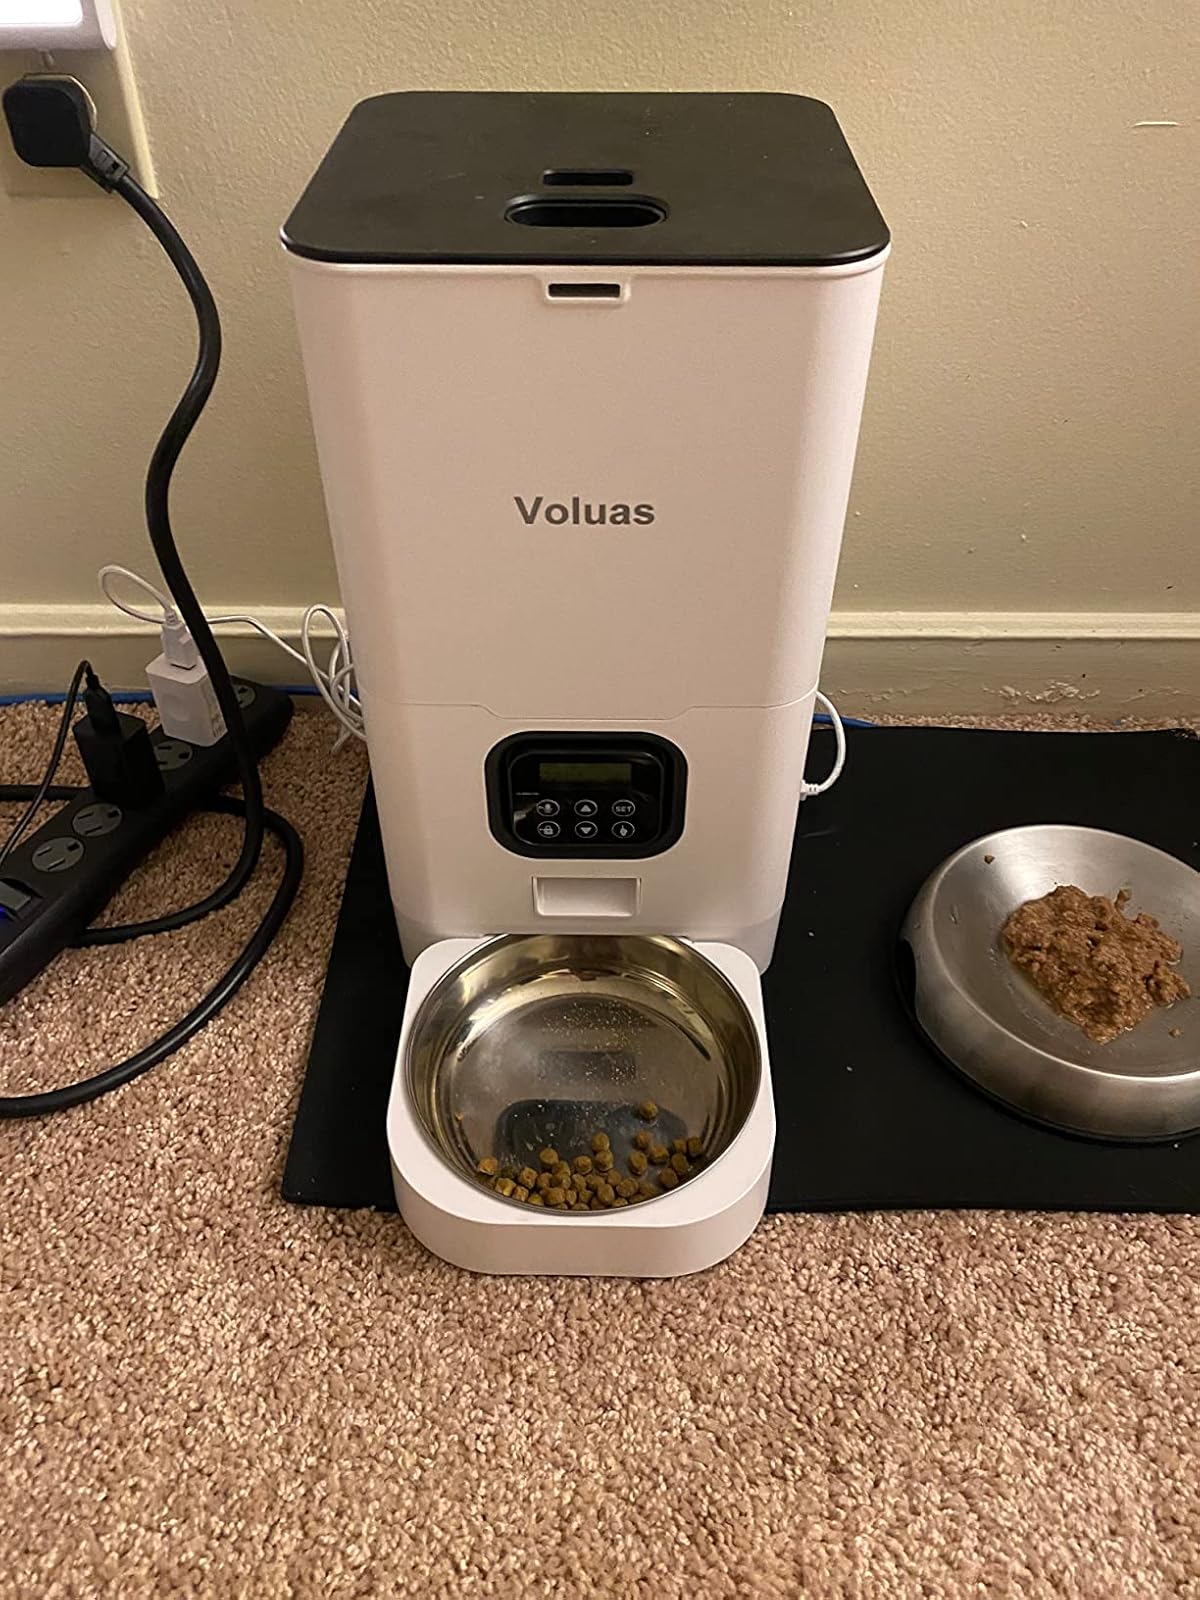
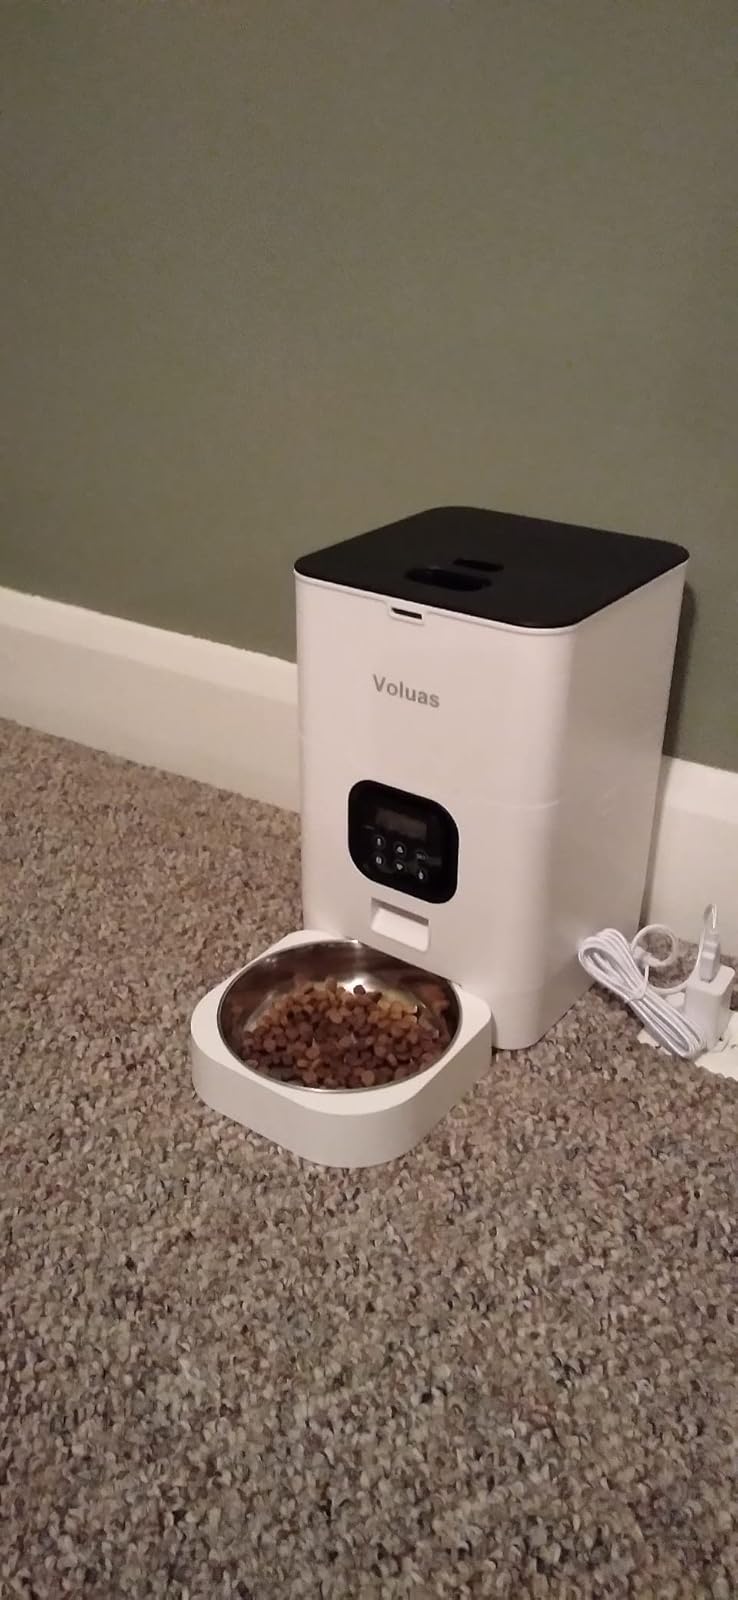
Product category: items_feeder
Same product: yes